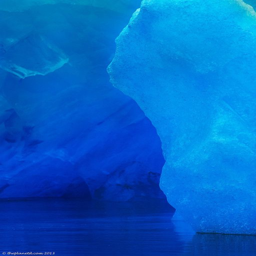
the blue of arctic ice is almost blinding .